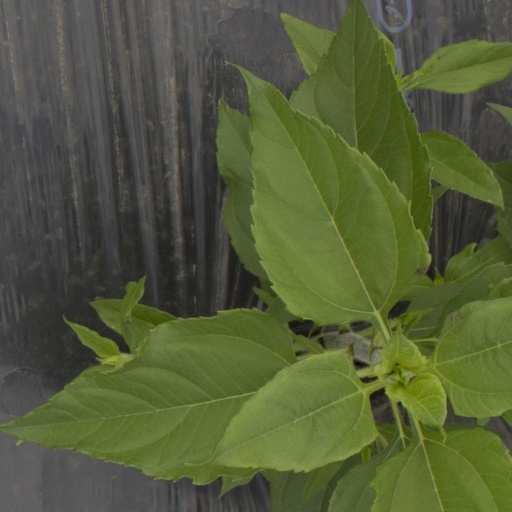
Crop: Jerusalem artichoke